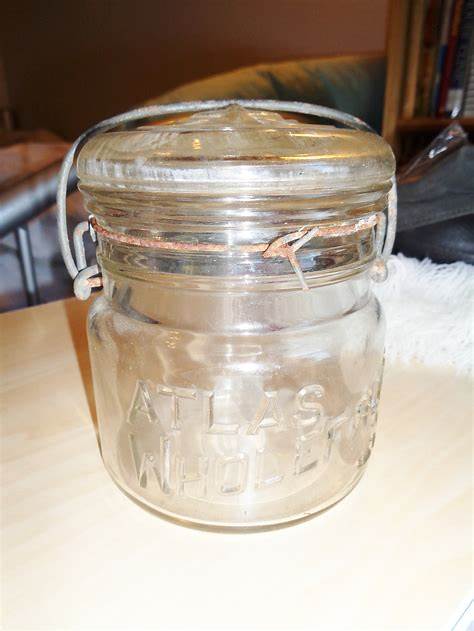
Waste category: glass